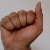
The image shows a hand gesture representing the letter 'A' in Indian Sign Language.